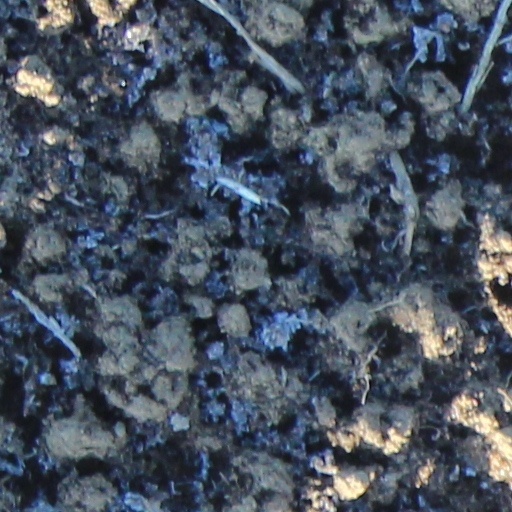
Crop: wheat